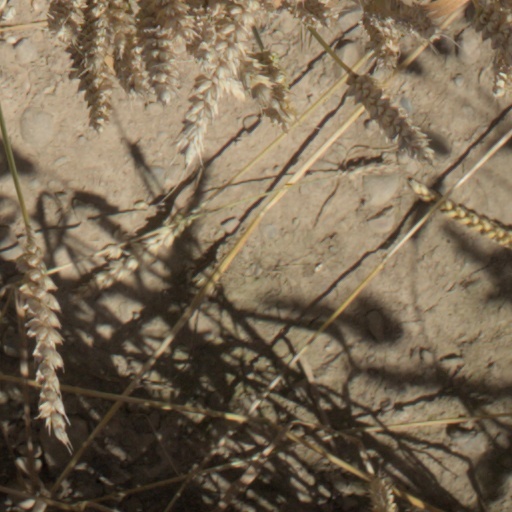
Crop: wheat